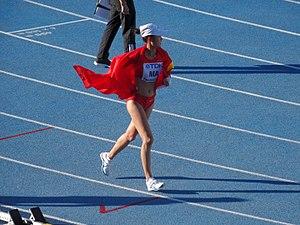
Ma Zhenxia est une athlète chinoise, spécialiste de la marche athlétique.